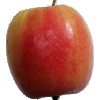
Label: Apple Pink Lady 1